Éloi Laurent Despeaux

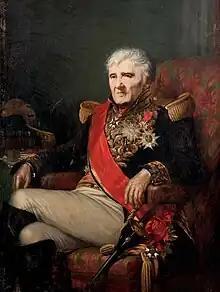
Jean-François Brémond, "Portrait of Baron General Despeaux in uniform, wearing the insignia of the Legion of Honor, the Order of Saint Louis and the Order of the Sword", 1856

Éloi Laurent Despeaux (14 October 1761 – 23 October 1856) commanded a combat infantry division during the French Revolution. He joined the French Royal Army in 1776 and became a non-commissioned officer by 1791 when he reentered civilian life. The following year he joined a volunteer battalion and fought at Jemappes. He was badly wounded at Famars in May 1793 and was appointed general of brigade in the "Army of the North" in September that year. After being wounded again he was promoted general of division in March 1794.